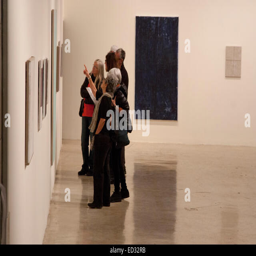
people in the galleries looking at art